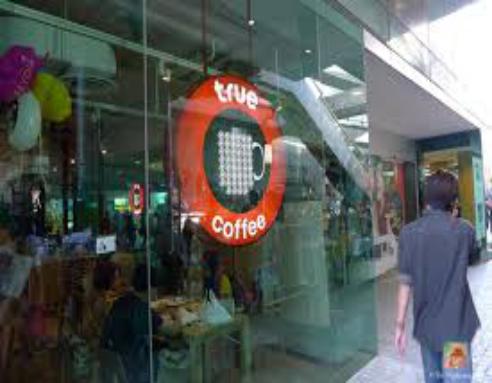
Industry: Food